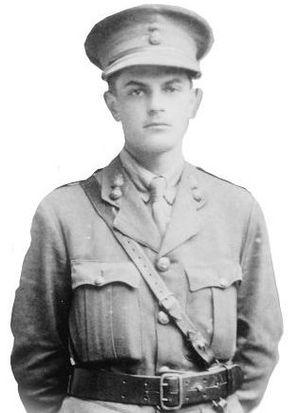
Tom Rees, né le 30 juin 1895 à Sennybridge et mort le 17 septembre 1916 près de Marcoing, est un officier des forces armées britanniques qui a servi dans le Royal Flying Corps pendant la Première Guerre mondiale.